Sugar

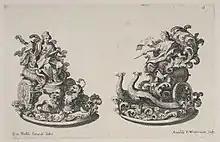
Two elaborate sugar "triomfi" of goddesses for a dinner given by the Earl of Castlemaine, British ambassador in Rome, 1687

Nearchus, admiral of Alexander the Great, knew of sugar during the year 325 BC because of his participation in the campaign of India led by Alexander ("Arrian, Anabasis"). In addition to the Greek physician Pedanius Dioscorides, the Roman Pliny the Elder also described sugar in his 1st century CE Natural History: ""Sugar is made in Arabia as well, but Indian sugar is better. It is a kind of honey found in cane, white as gum, and it crunches between the teeth. It comes in lumps the size of a hazelnut. Sugar is used only for medical purposes."" Crusaders brought sugar back to Europe after their campaigns in the Holy Land, where they encountered caravans carrying "sweet salt". Early in the 12th century, the Republic of Venice acquired some villages near Tyre and set up estates to produce sugar for export to Europe. It supplemented the use of honey, which had previously been the only available sweetener. Crusade chronicler William of Tyre, writing in the late 12th century, described sugar as "very necessary for the use and health of mankind". In the 15th century, Venice was the chief sugar refining and distribution center in Europe.